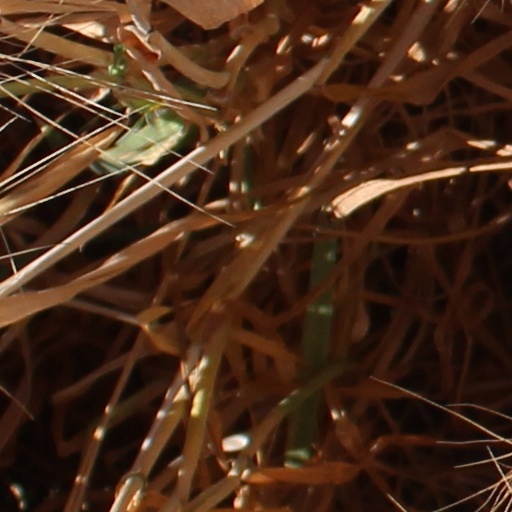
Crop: wheat